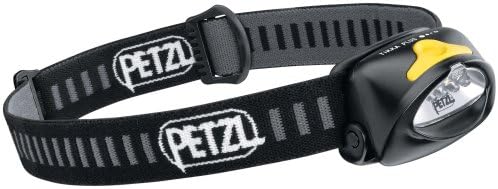
Petzl Tikka Plus 4-LED Headlamp
Category: Sports & Outdoors
From the Manufacturer With its four LED bulbs and three lighting levels, the Petzl Tikka Plus is a multi-dimensional headlamp, suitable for hiking, climbing, caving, sailing or any number of activities that demand the need for additional lighting. In addition to being feature-laden, the Tikka Plus is lightweight, compact and easy to use. A large toggle switch makes the Tikka Plus ultra-easy to operate. The four LED bulbs produce a maximum brightness of 35 Lumens, sufficient to cast light up to 105 feet. Two additional settings allow you to regulate the length of the beam, increasing efficiency and burn time in the process. The lowest, most economical setting on the Tikka Plus throws a beam of 49.2 feet and increases burn time to 150 hours. A fourth setting produces a strobe light for emergency signaling. A hinge on the housing of the lamp enables you to aim the beam where you need it most. The Tikka Plus is powered by three Alkaline AAA batteries (included). With batteries, the Tikka Plus weighs a mere 2.75 ounces. A comfortable, elastic headband allows the Tikka Plus to adjust to fit varied head sizes. The Petzl Tikka Plus is water-resistant and suitable for all-weather use.
Features: Lightweight headlamp produces long lasting white light with 4 LED array | 4 light settings: high, medium, low, and strobe with easy single-button operation | Water-resistant plastic casing for outdoor use; adjustable elastic head band, cushion forehead pad | 3 AAA batteries included | 2.75 ounces; fits in palm of hand; 3-year warranty | End of series